Angel Eyes (TV series)

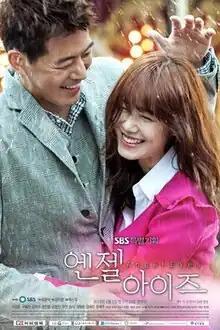
Promotional poster

Angel Eyes is a 2014 South Korean television series starring Lee Sang-yoon and Koo Hye-sun. It aired on SBS from April 5 to June 15, 2014, on Saturdays and Sundays at 21:55 (KST) for 20 episodes.